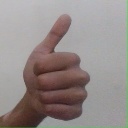
अक्षर: थ